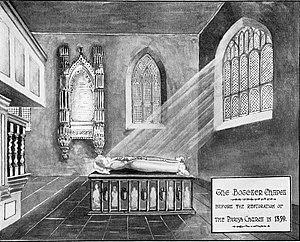
The Boteler Chapel in the Parish Church before the restauration in 1859